V. Manicavasagar

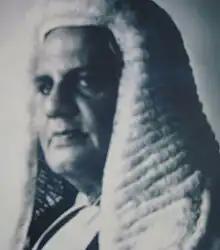

Deshamanya Manicavasagar Vaithialingam (December 17, 1906 - December 12, 1993) was a Sri Lankan lawyer, Puisne Justice of the Supreme Court of Sri Lanka, Chancellor of the University of Jaffna and Chairman of the Commercial Bank of Ceylon.